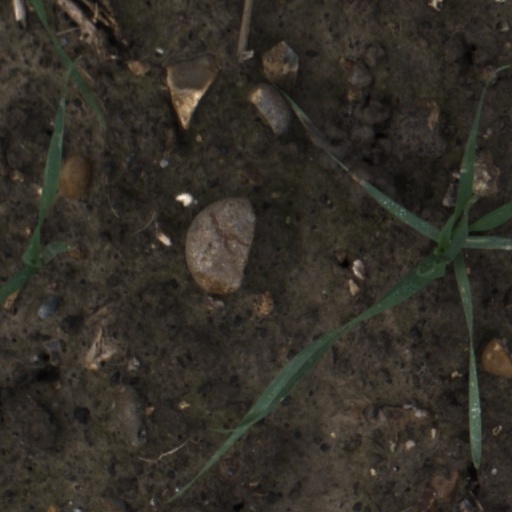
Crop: wheat